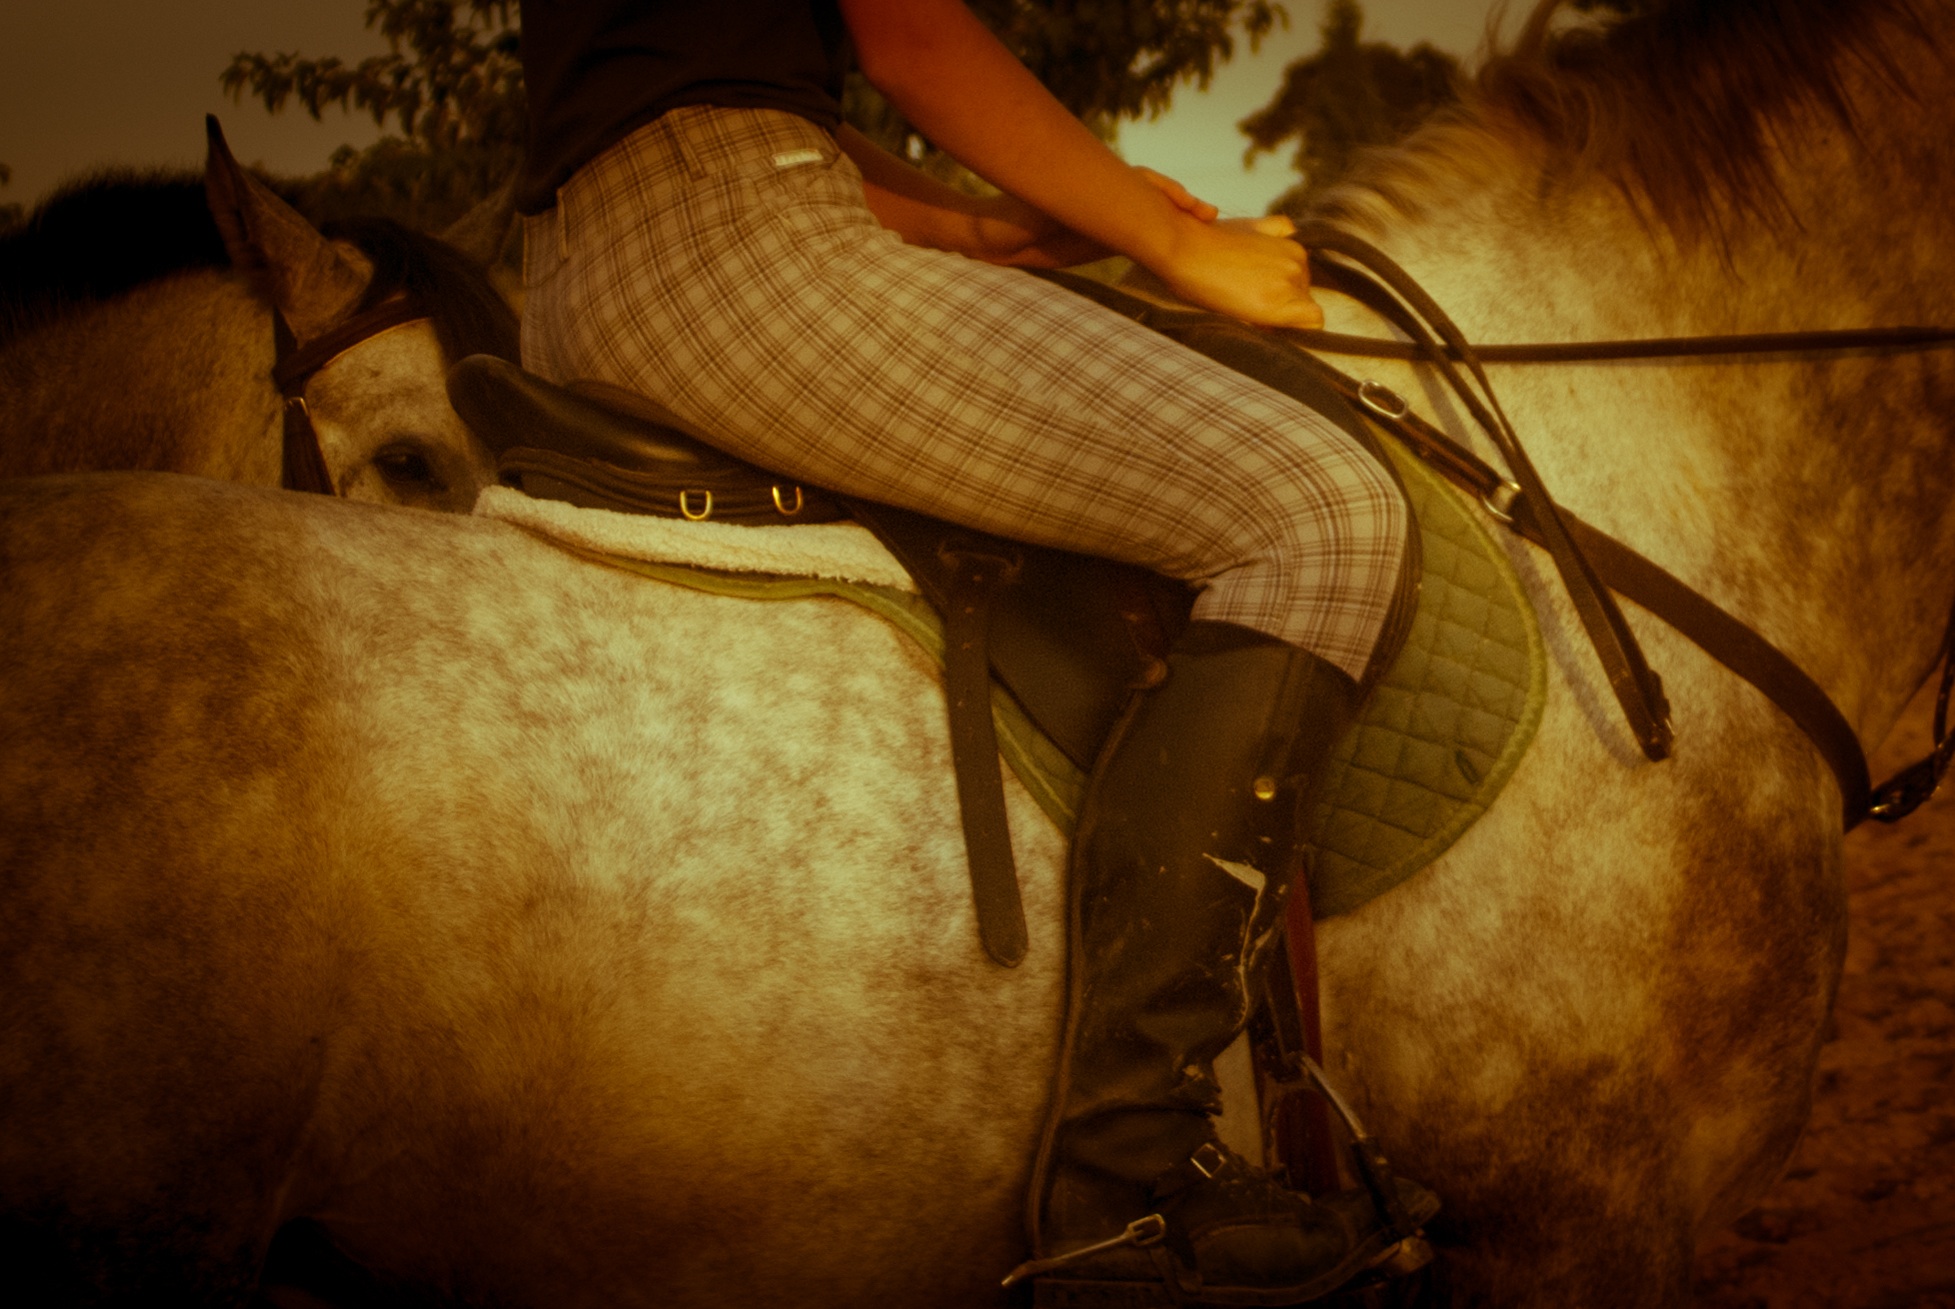
screenshot